Revelle College

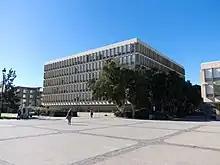
Argo Hall prior to its 2014 remodel

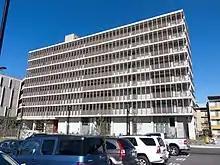
The South Tower of the Keeling Apartments

The Revelle Residence Life office organizes over 500 events each year for students in the residence halls and apartments. Students also participate in organizations and leadership programs funded by Revelle College Council. Revelle's residence halls for first-year students are all named after famous exploring ships: